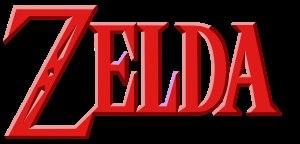
The Legend of Zelda: Collector's Edition est une compilation de jeux vidéo de la franchise The Legend of Zelda développée et éditée par Nintendo sur GameCube le 14 novembre 2003 en Europe, le 17 novembre 2003 aux États-Unis et le 18 mars 2004 au Japon. Elle comprend quatre des cinq premiers jeux de la franchise sortis jusque-là sur console de salon, soit The Legend of Zelda, The Adventure of Link, Ocarina of Time, et Majora's Mask, ainsi qu'une démo de 20 minutes du jeu The Wind Waker.